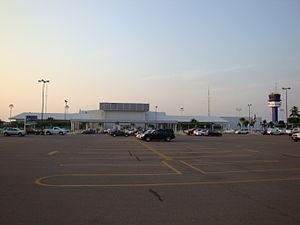
L'aéroport international Carlos Rovirosa Pérez ou l'aéroport international de Villahermosa est un aéroport international desservant Villahermosa, capitale de l'État mexicain de Tabasco. C'est également l'aéroport principal le plus proche des ruines mayas de Palenque, une destination touristique prisée.